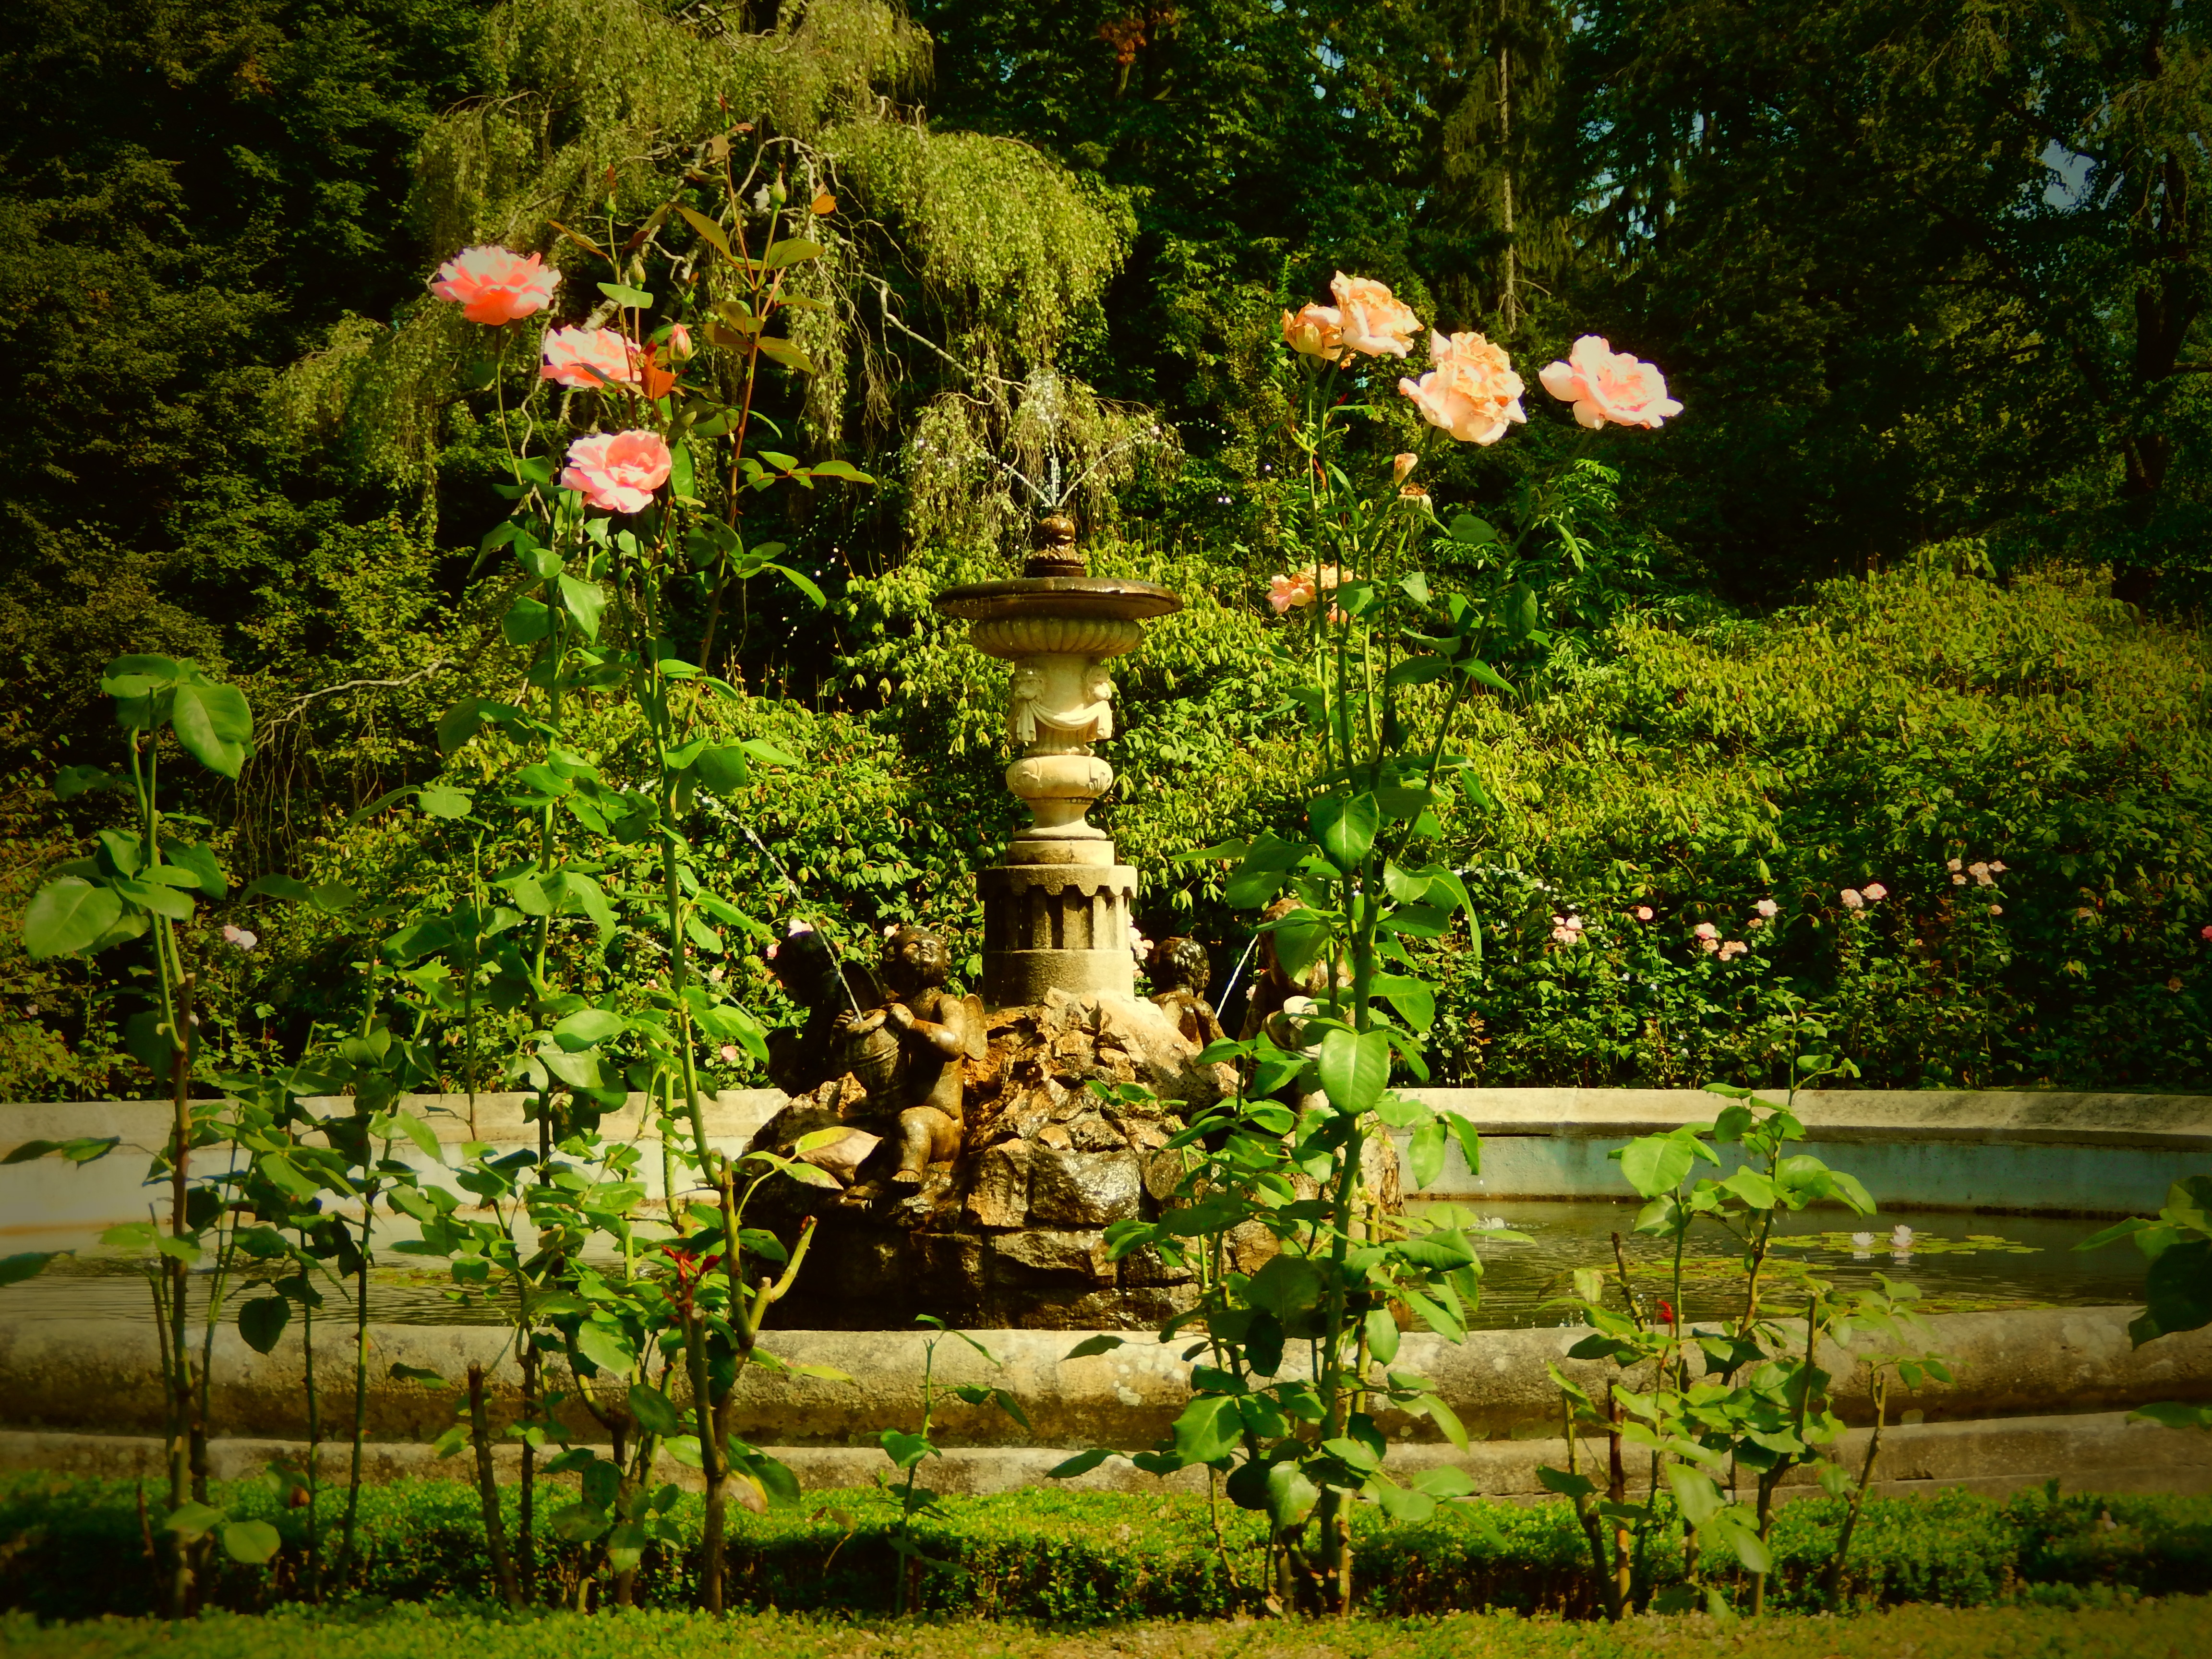
tree, nature, plant, flower, parking, rose, spring, autumn, botany, garden, temple, fountain, shrine, botanical garden, estate, rural area